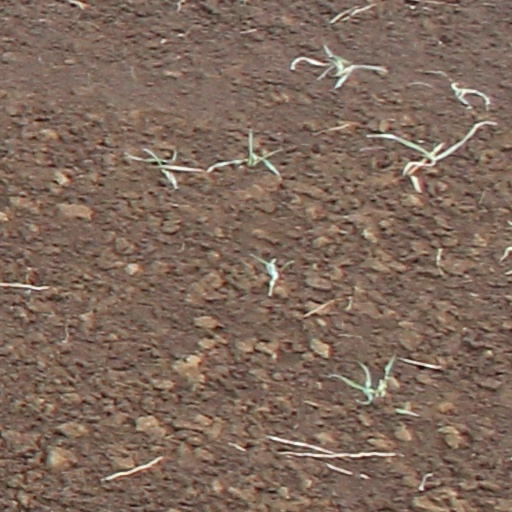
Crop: wheat